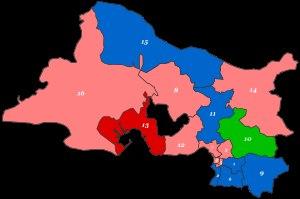
Les élections législatives françaises de 2012 se tiennent les 10 et 17 juin 2012. Elles sont marquées par un nouveau découpage électoral des 577 circonscriptions pour tenir compte de l'évolution de la démographie française. Les résultats sont présentés par département ou collectivité et pour chaque circonscription. Ils indiquent les modifications éventuellement apportées à la composition de ces circonscriptions par rapport au précédent découpage de 1986 :
Cet article présente la liste des députés des Bouches-du-Rhône siégeant aux États généraux de 1789 puis dans les différentes législatures françaises jusqu'à l'actuelle XVᵉ législature de la Cinquième République.
Les élections législatives françaises de 2017 se déroulent les 11 et 18 juin 2017. Dans le département des Bouches-du-Rhône, seize députés sont à élire dans le cadre de seize circonscriptions.